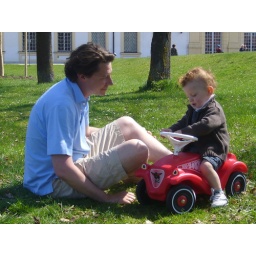
Red car in the grass